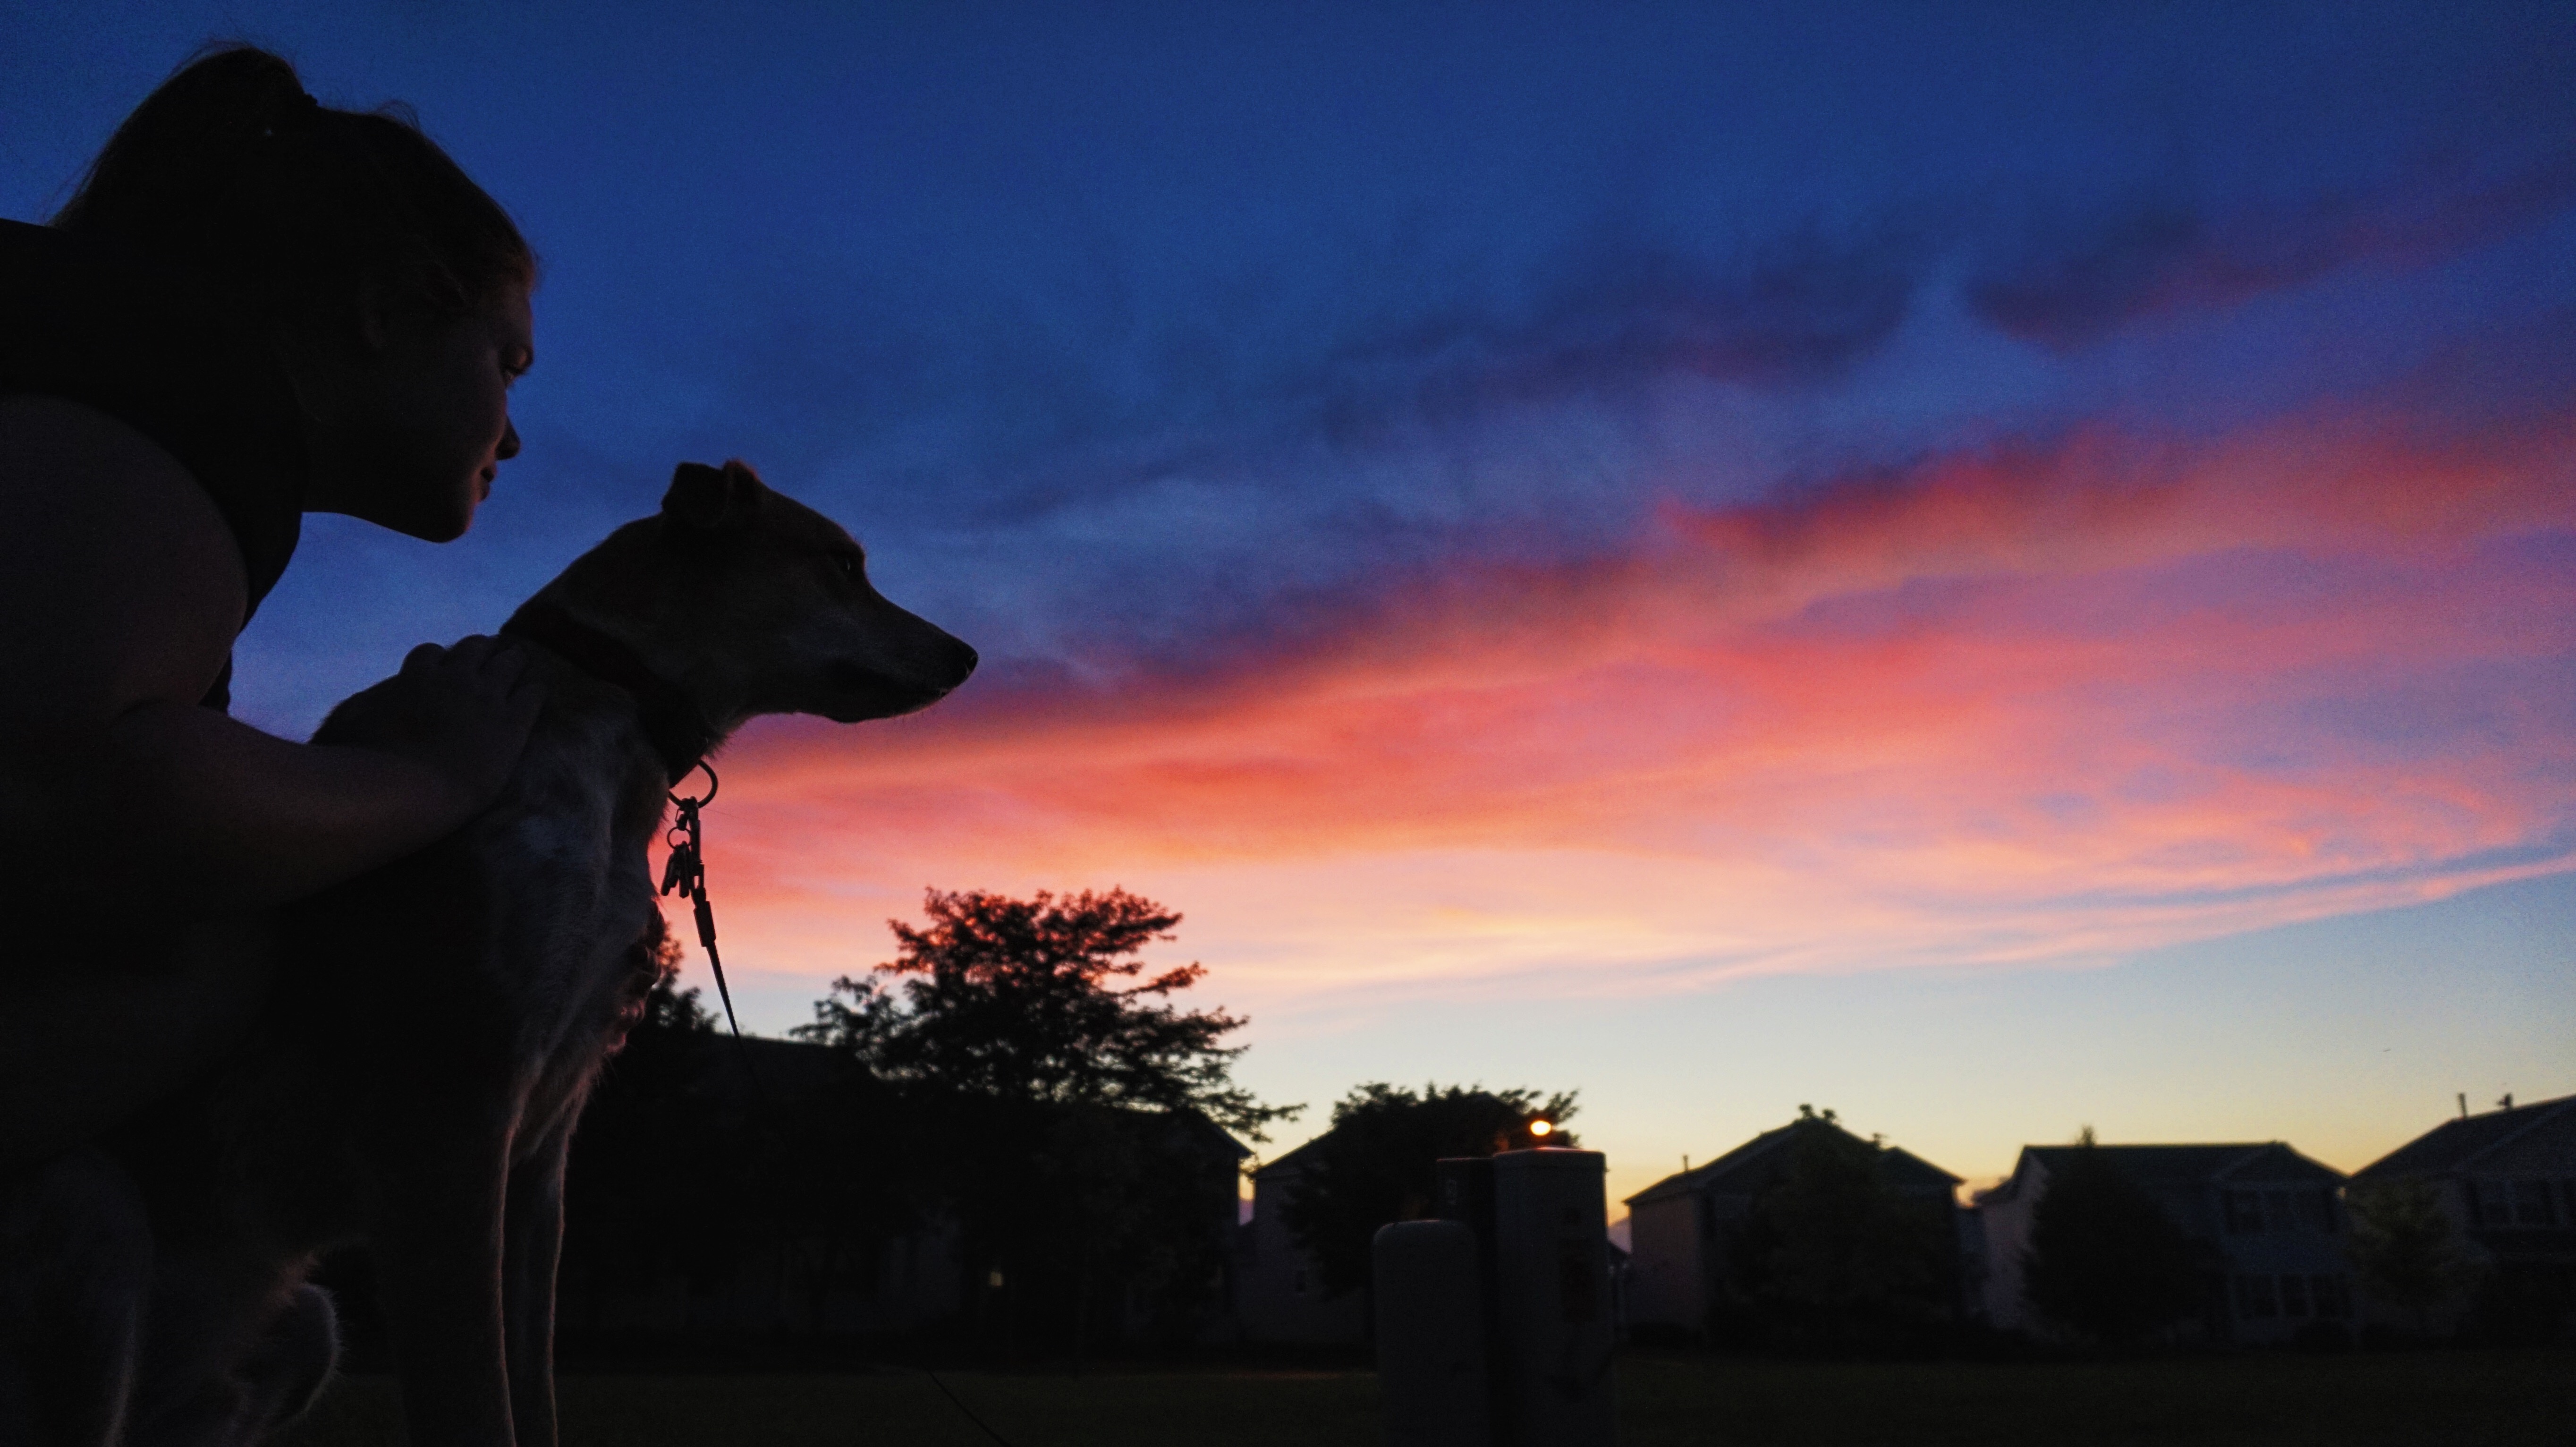
silhouette, cloud, sky, sunrise, sunset, morning, dawn, dusk, evening, darkness